Brockes Passion (Handel)

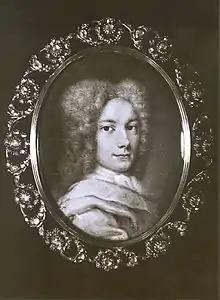
Händel 1710

The Brockes Passion, or "" (English: "The Story of Jesus, Suffering and Dying for the Sins of the World"), is a German oratorio, libretto by Barthold Heinrich Brockes, first published in 1712 and seeing 30 or so more editions over the following 15 years.